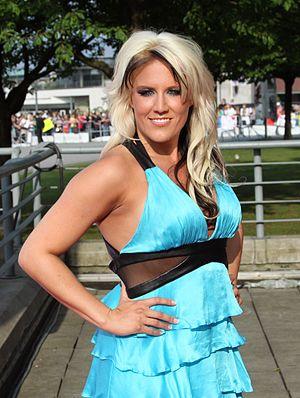
Cascada est un groupe de handsup allemand, originaire de Bonn. Le groupe se compose de la chanteuse Natalie Horler, du disc jockey Manian et de Yann Peifer.